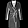
Label: Coat